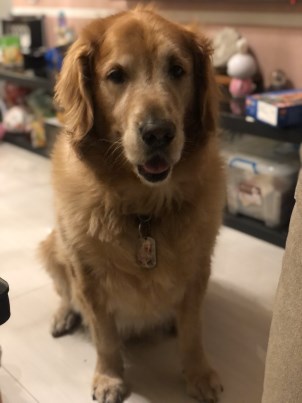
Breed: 5355-n000126-golden_retriever